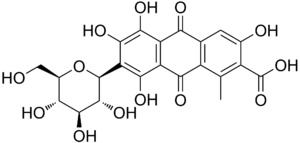
L’acide carminique est un colorant anthraquinonique de couleur rouge présent naturellement chez la cochenille. Cet insecte produit l'acide pour se protéger des prédateurs. L'acide carminique est l'agent colorant du carmin. Sa formule chimique est C₂₂H₂₀O₁₃.